A Day to Remember

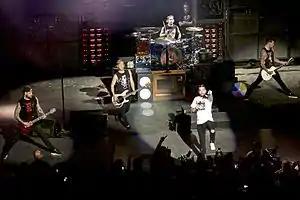
A Day to Remember performing at Saratoga Performing Arts Center in 2016. From left to right: Kevin Skaff, Joshua Woodard, Alex Shelnutt, Jeremy McKinnon, and Neil Westfall.

A Day to Remember is an American rock band formed in Ocala, Florida, in 2003 by guitarist Tom Denney and drummer Bobby Scruggs. They are known for their amalgamation of metalcore and pop-punk. The band currently consists of vocalist Jeremy McKinnon, rhythm guitarist Neil Westfall, percussionist/drummer Alex Shelnutt and lead guitarist Kevin Skaff.